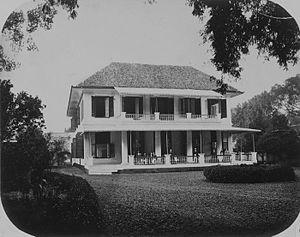
L'Hotel der Nederlanden ou HdN était un hôtel situé à Jakarta en Indonésie. Il fut démoli en 1969 pour laisser place au bureau présidentiel Bina Graha qui fait partie du complexe du palais de l'Indépendance.